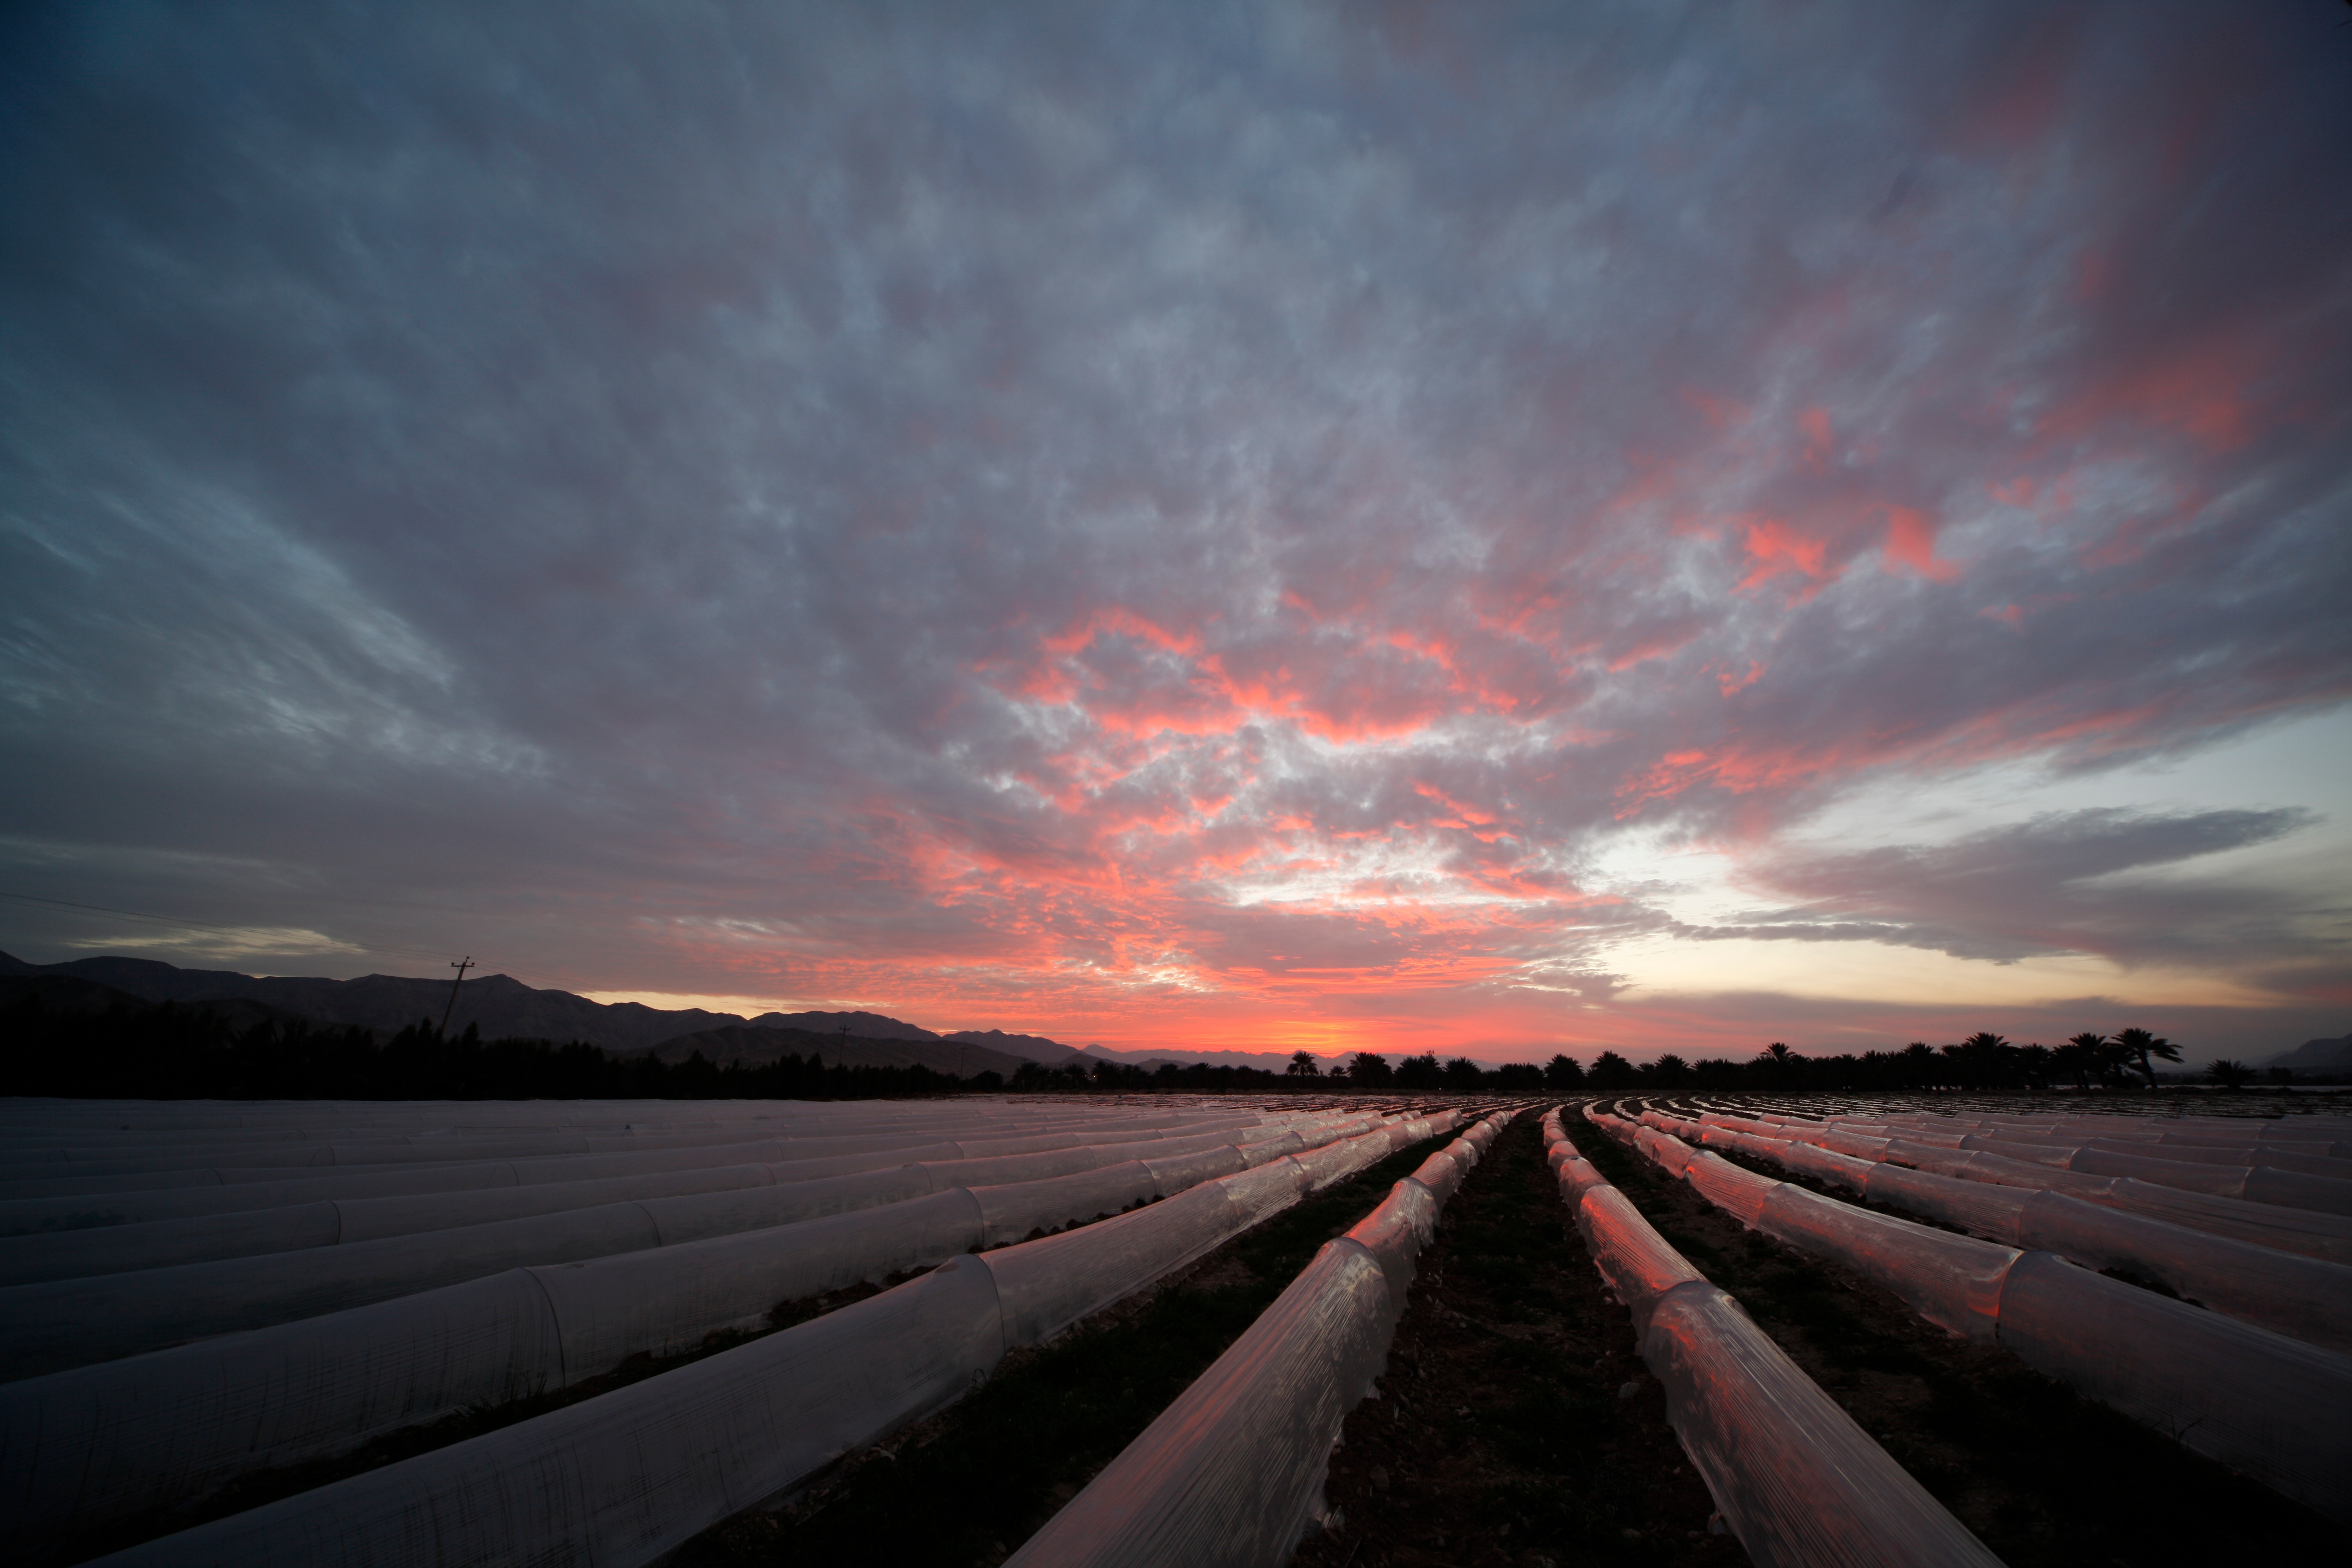
sea, coast, ocean, horizon, light, cloud, sky, sun, sunrise, sunset, sunlight, morning, wave, dawn, atmosphere, dusk, evening, reflection, afterglow, meteorological phenomenon